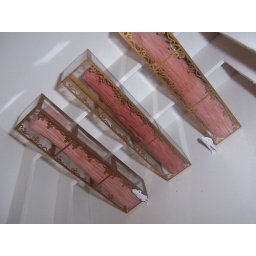
Petrified trees in glass old fashioned glass cases with brass edges and scrolls.